North by North Quahog

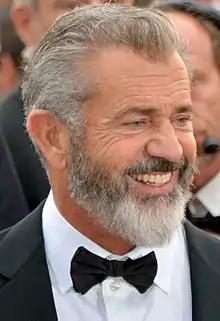
Actor Mel Gibson is prominently featured as a character in the episode

The episode opens with Peter telling the rest of the family that "Family Guy" has been canceled. He lists the following 29 shows (in chronological order), that he says Fox has to make room for: "Dark Angel" (lasted for 2 seasons and cult following), "Titus" (though "Titus" was facing cancellation the same year "Family Guy" was), "Undeclared", "Action", "That '80s Show", "Wonderfalls", "Fastlane", "Andy Richter Controls the Universe", "Skin", "Girls Club", "Cracking Up", "The Pitts" (the show that Seth MacFarlane worked on after "Family Guy"s cancellation), "Firefly", "Get Real", "FreakyLinks", "Wanda at Large", "Costello" (premiered before "Family Guy" hit the airwaves), "The Lone Gunmen", "A Minute with Stan Hooper", "Normal, Ohio", "Pasadena", "Harsh Realm", "Keen Eddie", "The $treet", "The American Embassy", "Cedric the Entertainer Presents", "The Tick", "Luis", and "Greg the Bunny". Lois asks whether there is any hope, to which Peter replies that if all these shows are canceled they might have a chance, the joke being all these shows had indeed already been canceled by Fox. "The New York Times" reported that, during the first "Family Guy Live!" performance, "the longer [the list] went, the louder the laughs from the Town Hall crowd [became]".